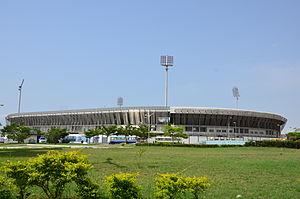
Il s'agit de la 26ᵉ édition de la Coupe d'Afrique des nations de football qui se tient généralement tous les deux ans en début d'année, organisée par la Confédération africaine de football.
Le Accra Sports Stadium est un stade de football situé à Accra au Ghana. Sa capacité est de 40 000 places.
La tragédie du stade d'Accra de 2001 est survenue le 9 mai 2001 au stade d'Accra Sports au Ghana. Ce jour-là se tient la rencontre du sommet du championnat ghanéen entre les deux équipes de Hearts of Oak et l'Asante Kotoko à l'Accra Sports Stadium.